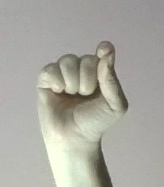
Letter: fa